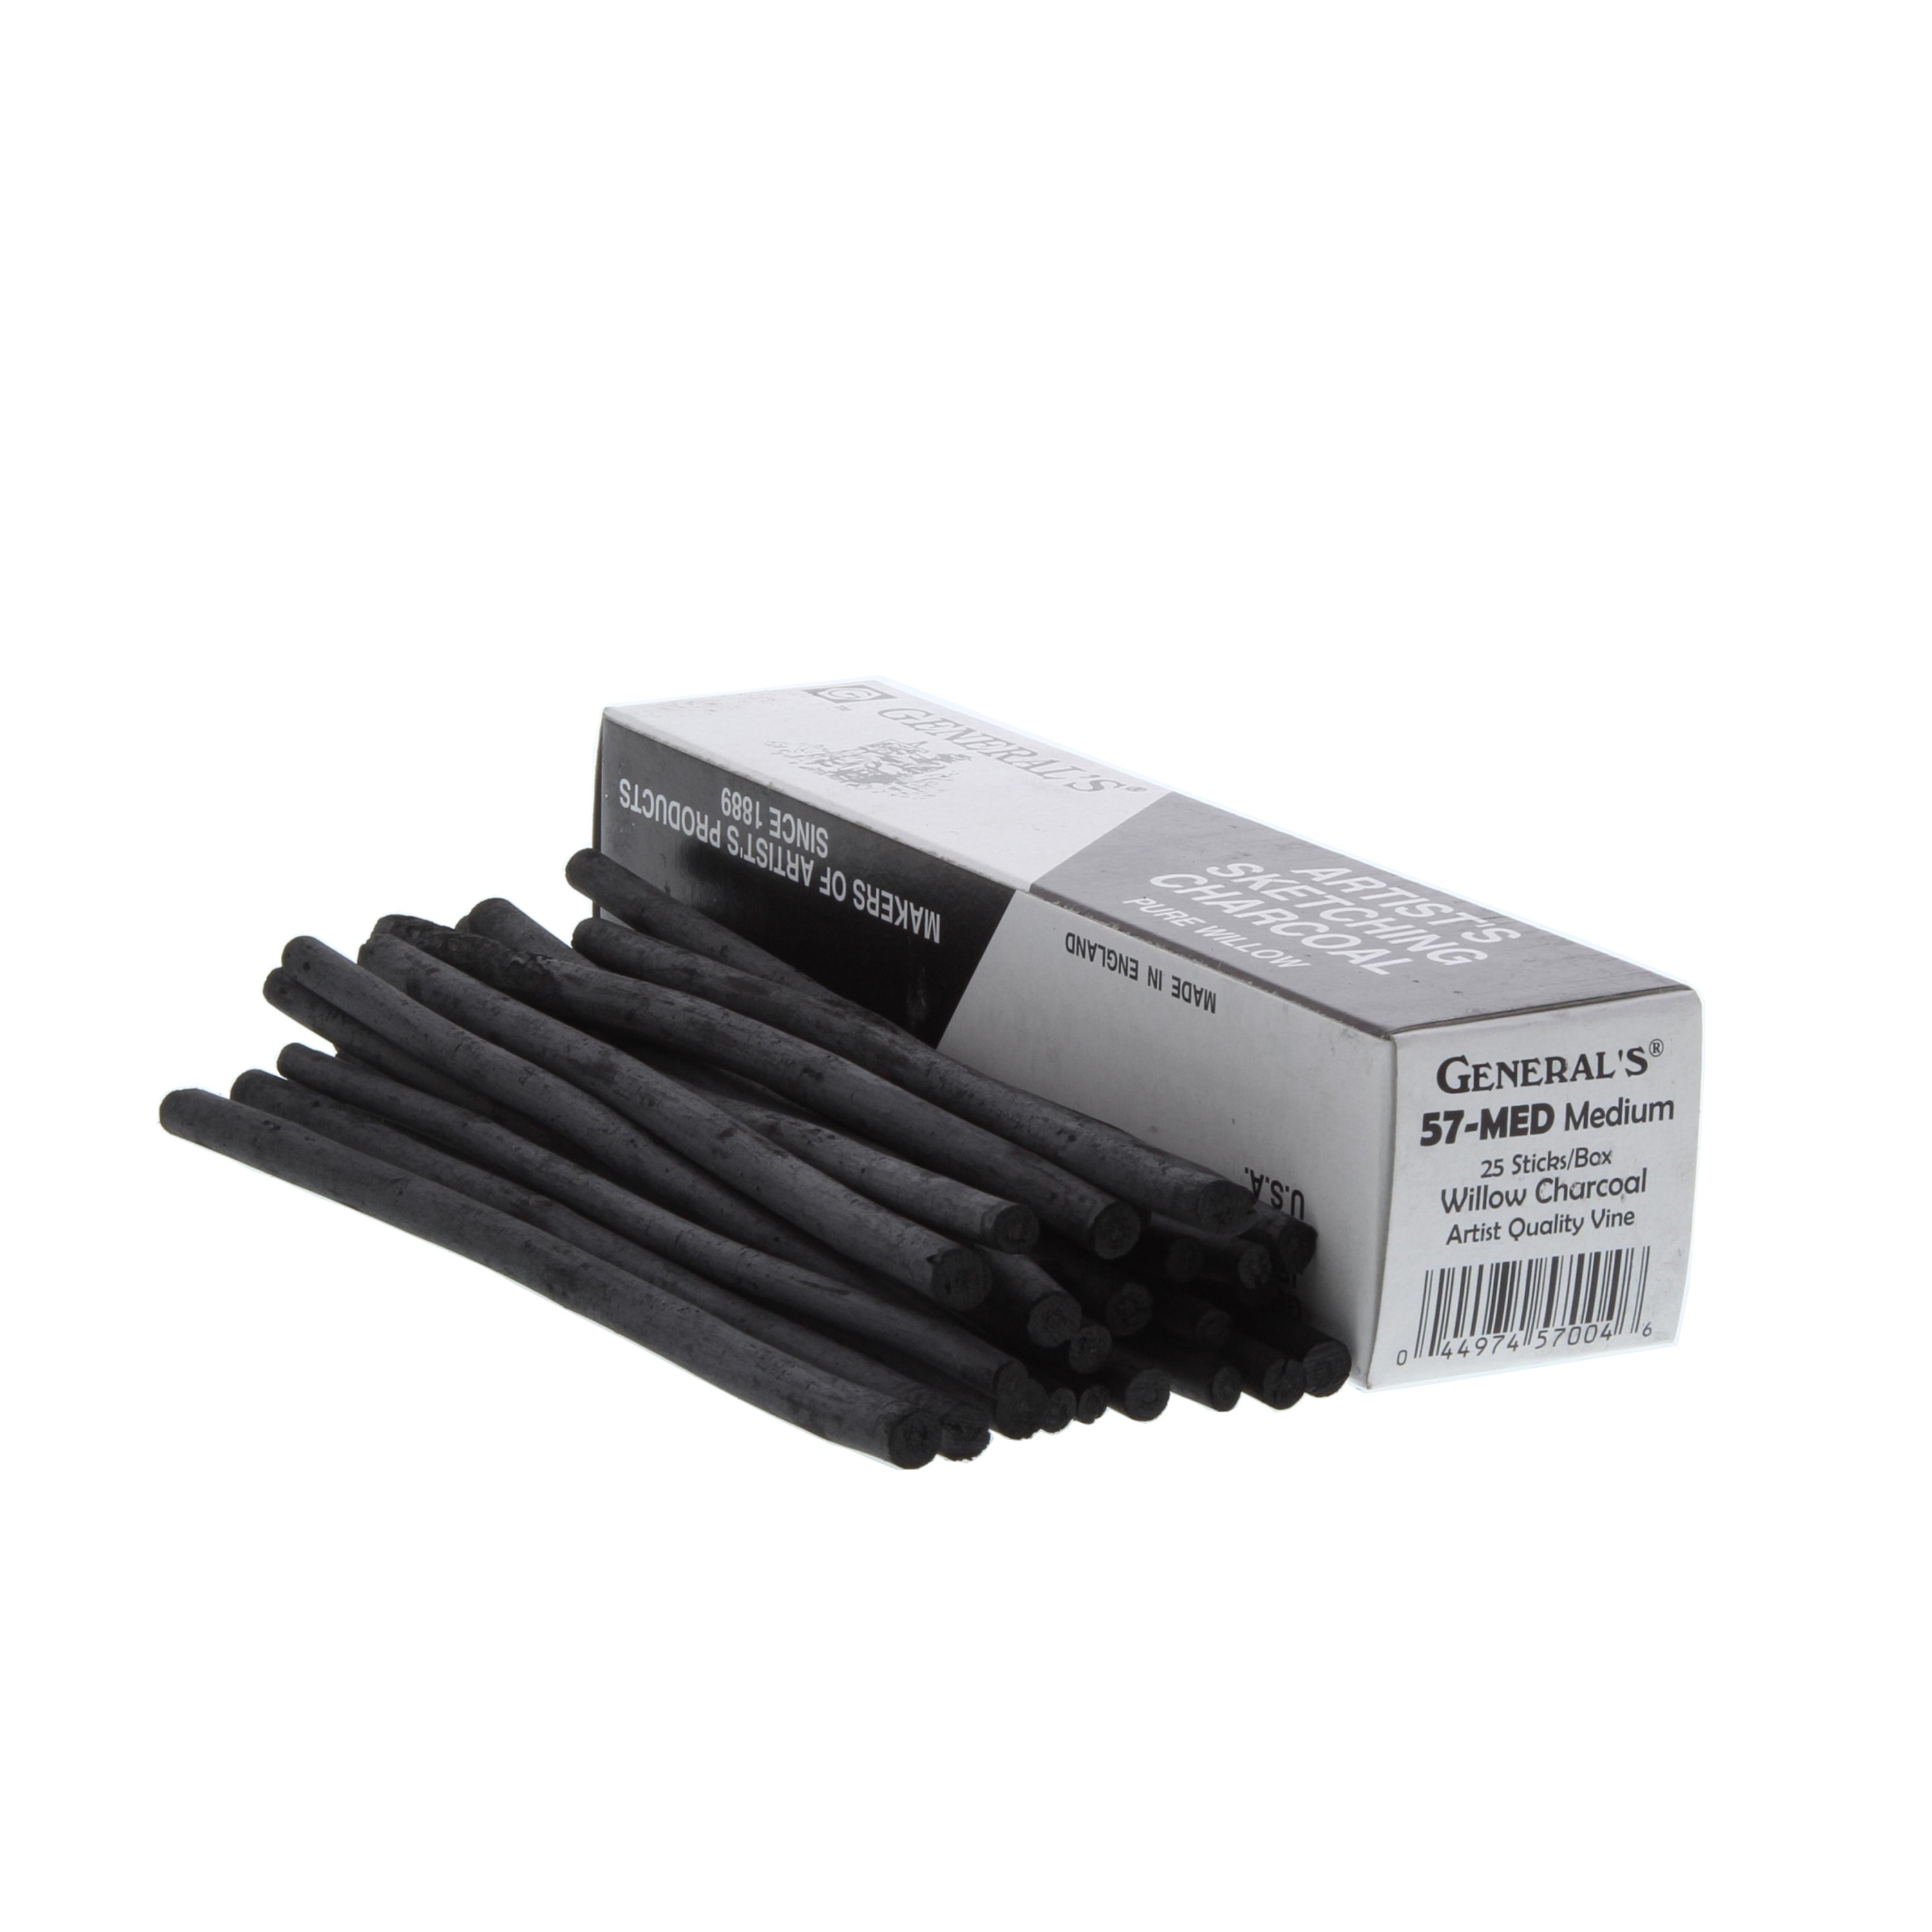
General's - Artist's Vine & Willow Sketching Charcoal
Brand: GENERAL'S
Este carboncillo aterciopelado y suave es ideal para esbozar grises ahumados y negros para dibujos y diseños de carboncillo suave. Mezcle el carbón con un palito para difuminar, un paño suave o con el dedo.
Category: Office Supplies > Office Instruments > Writing & Drawing Instruments > Art Charcoals > Vine Charcoals